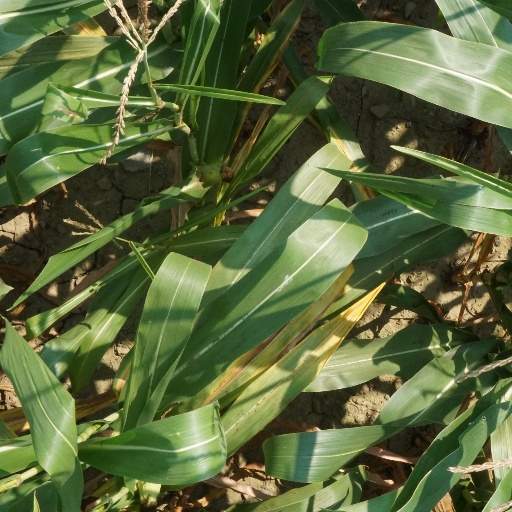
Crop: maize; corn